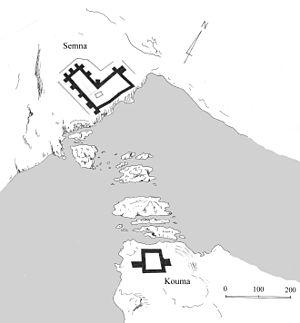
Semna ouest est le site d'une des forteresses nubiennes établies par les pharaons pour défendre leur frontière méridionale et contrôler les routes commerciales qui passaient par le Nil depuis le Soudan et l'Afrique.
À près de cinq cents kilomètres au sud d'Assouan, en territoire nubien, les forteresses de Semna forment un des bastions les plus méridionaux de la colonisation égyptienne. Cette citadelle formait une barrière permettant de contrôler le trafic maritime entre la deuxième et la troisième cataracte et était composée de plusieurs forteresses :
Karimala, parfois transcrite Katimala ou Kadimalo) est une reine, « grande épouse royale » dans l'Égypte antique, au Xᵉ siècle av. J.-C.. Elle est connue d'après un bas-relief trouvé au temple de Semna en Nubie.
Kouma est le site d'une des forteresses nubiennes établies par les pharaons pour défendre leur frontière méridionale et contrôler les routes commerciales qui passaient par le Nil depuis le Soudan et l'Afrique.